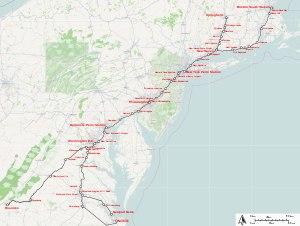
Le Northeast Regional est un train de voyageurs à grande vitesse des États-Unis qui relie soit Boston soit Springfield à Roanoke ou Newport News ou Norfolk. Le Northeast Regional du fait qu'il emprunte le Northeast Corridor de Washington à Boston, est la ligne de chemin de fer la plus fréquentée du réseau Amtrak avec plus de 8 millions de passagers transportés pour l'année 2013.